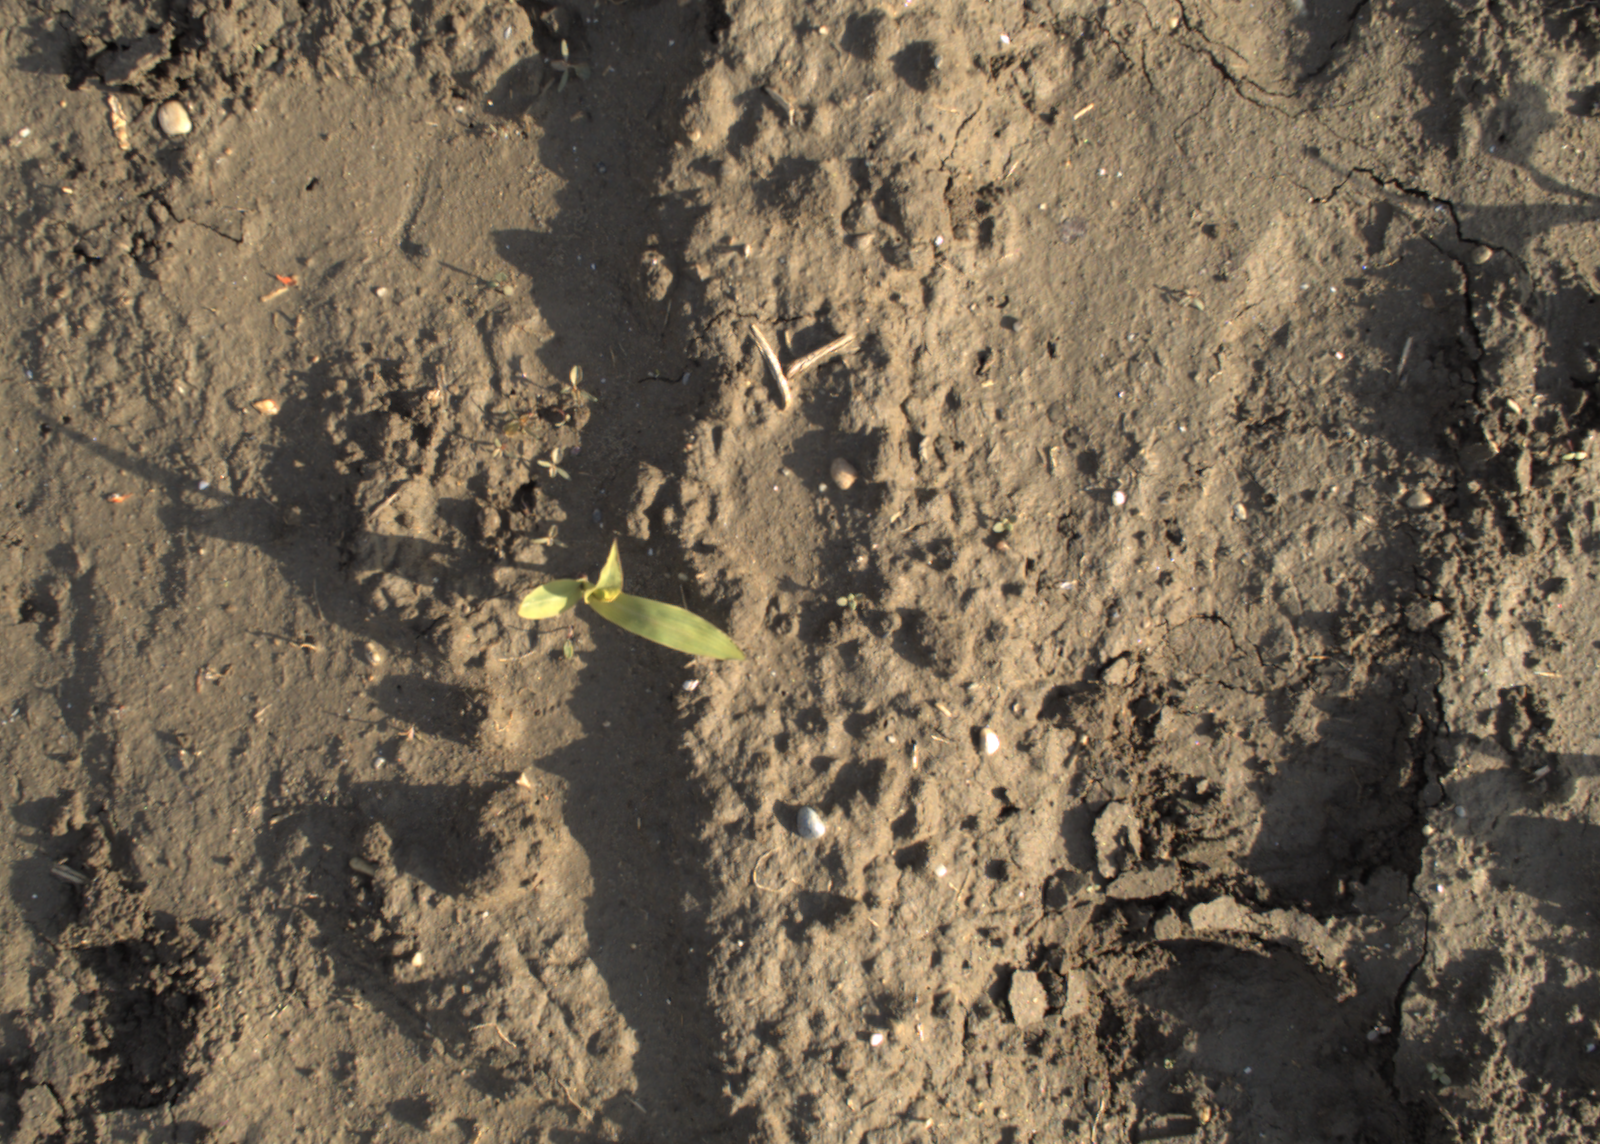
Capture date: 13.10.2021 09:53:44
Weather: mixed
Wind: strong
Seeding date: 02.09.2021
Plant canopy height (mm): 956